Andrews Osborne Academy

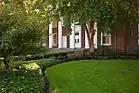

118 academic courses and 12 AP classes are offered, with electives that include International Human Rights, Robotics, Game Design and 3D Modeling, Biotechnology, Video and Animation, Electricity, Magnetism and Optics and Portfolio Development.